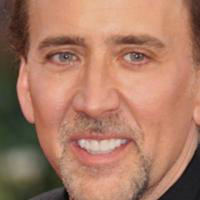
Age group: age 41-55